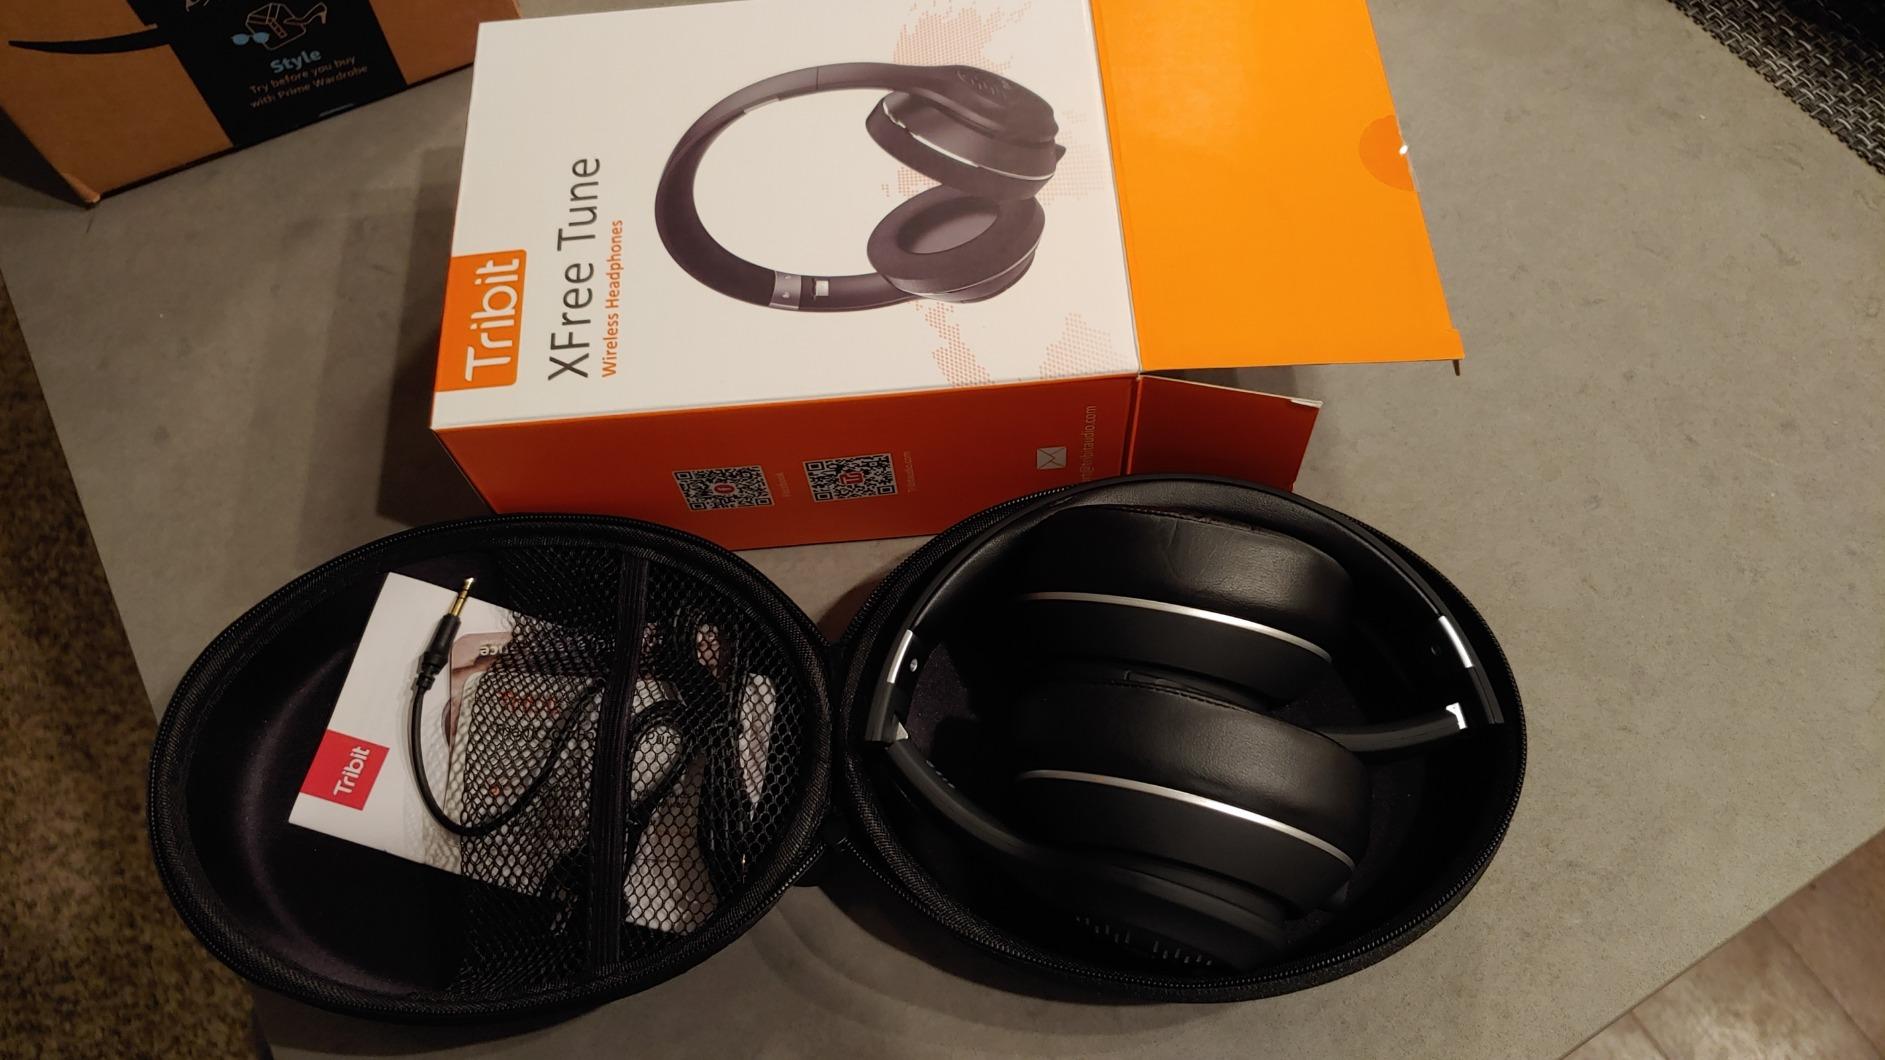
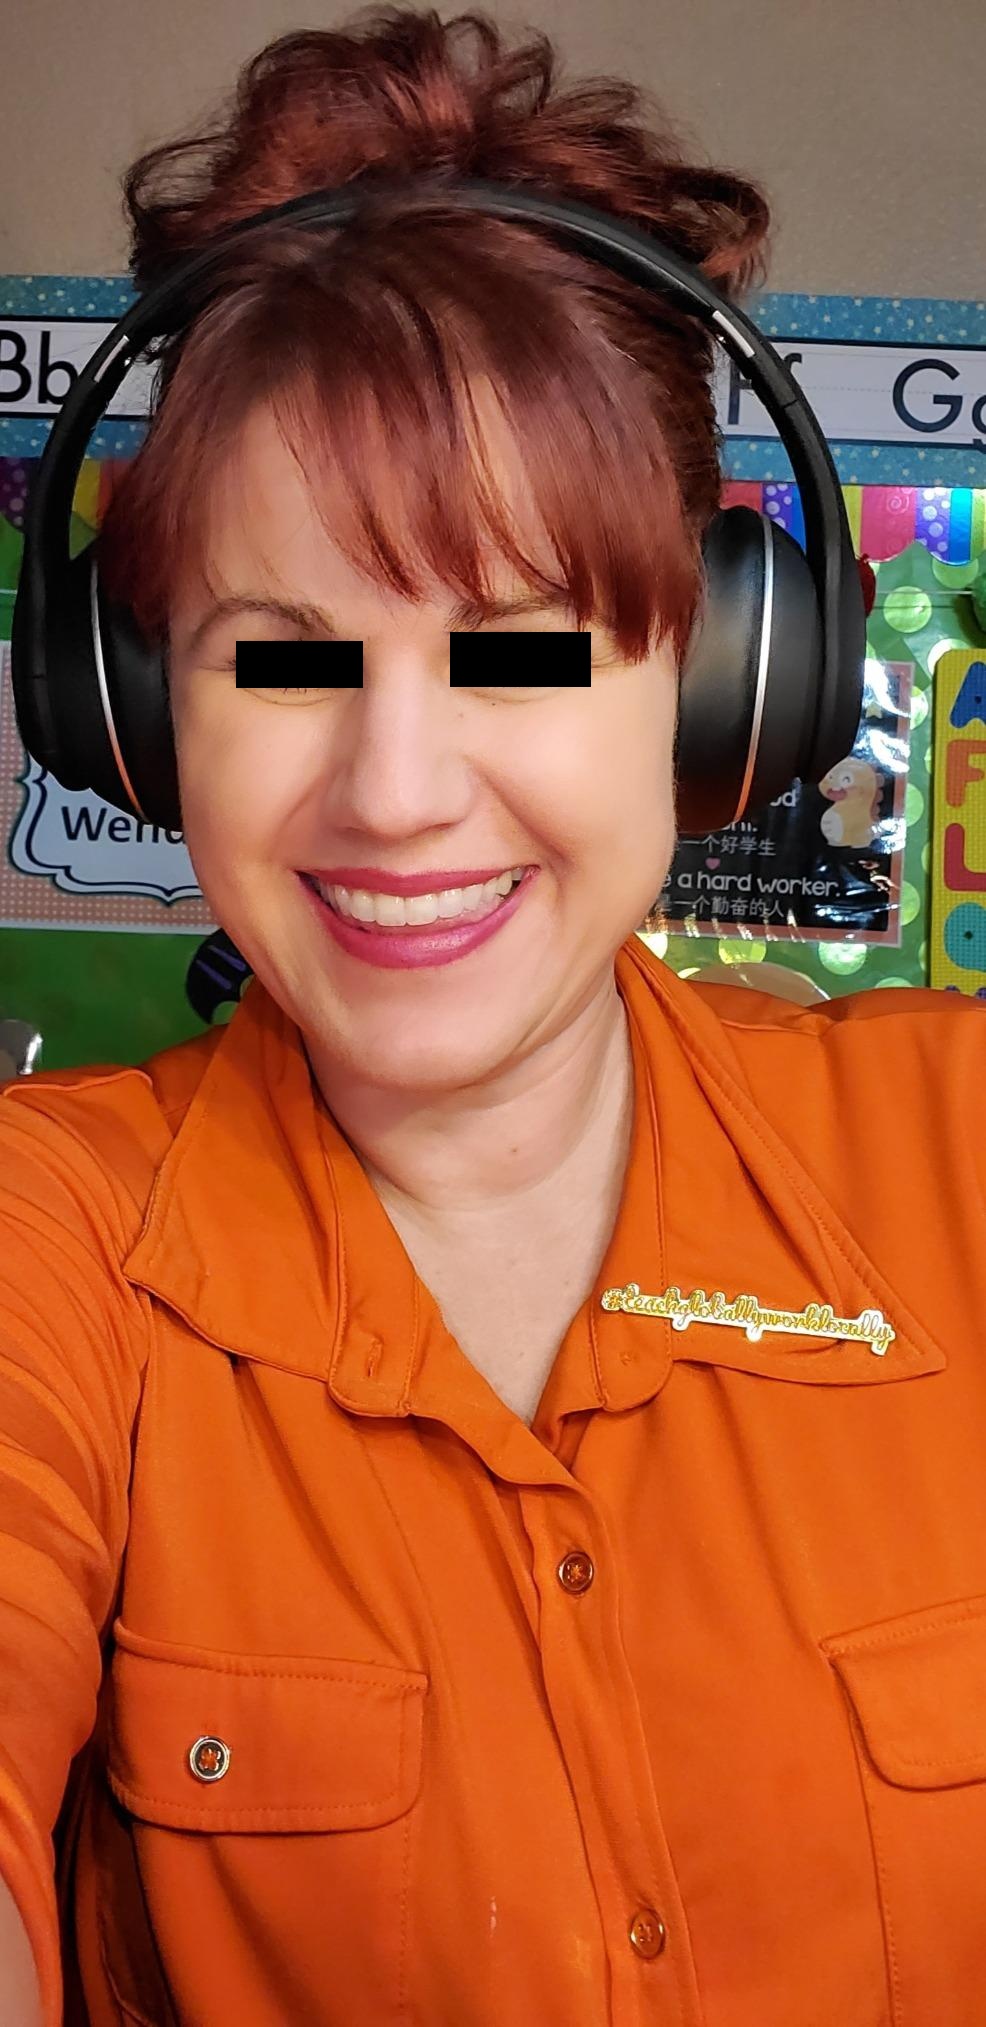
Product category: headphones
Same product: yes